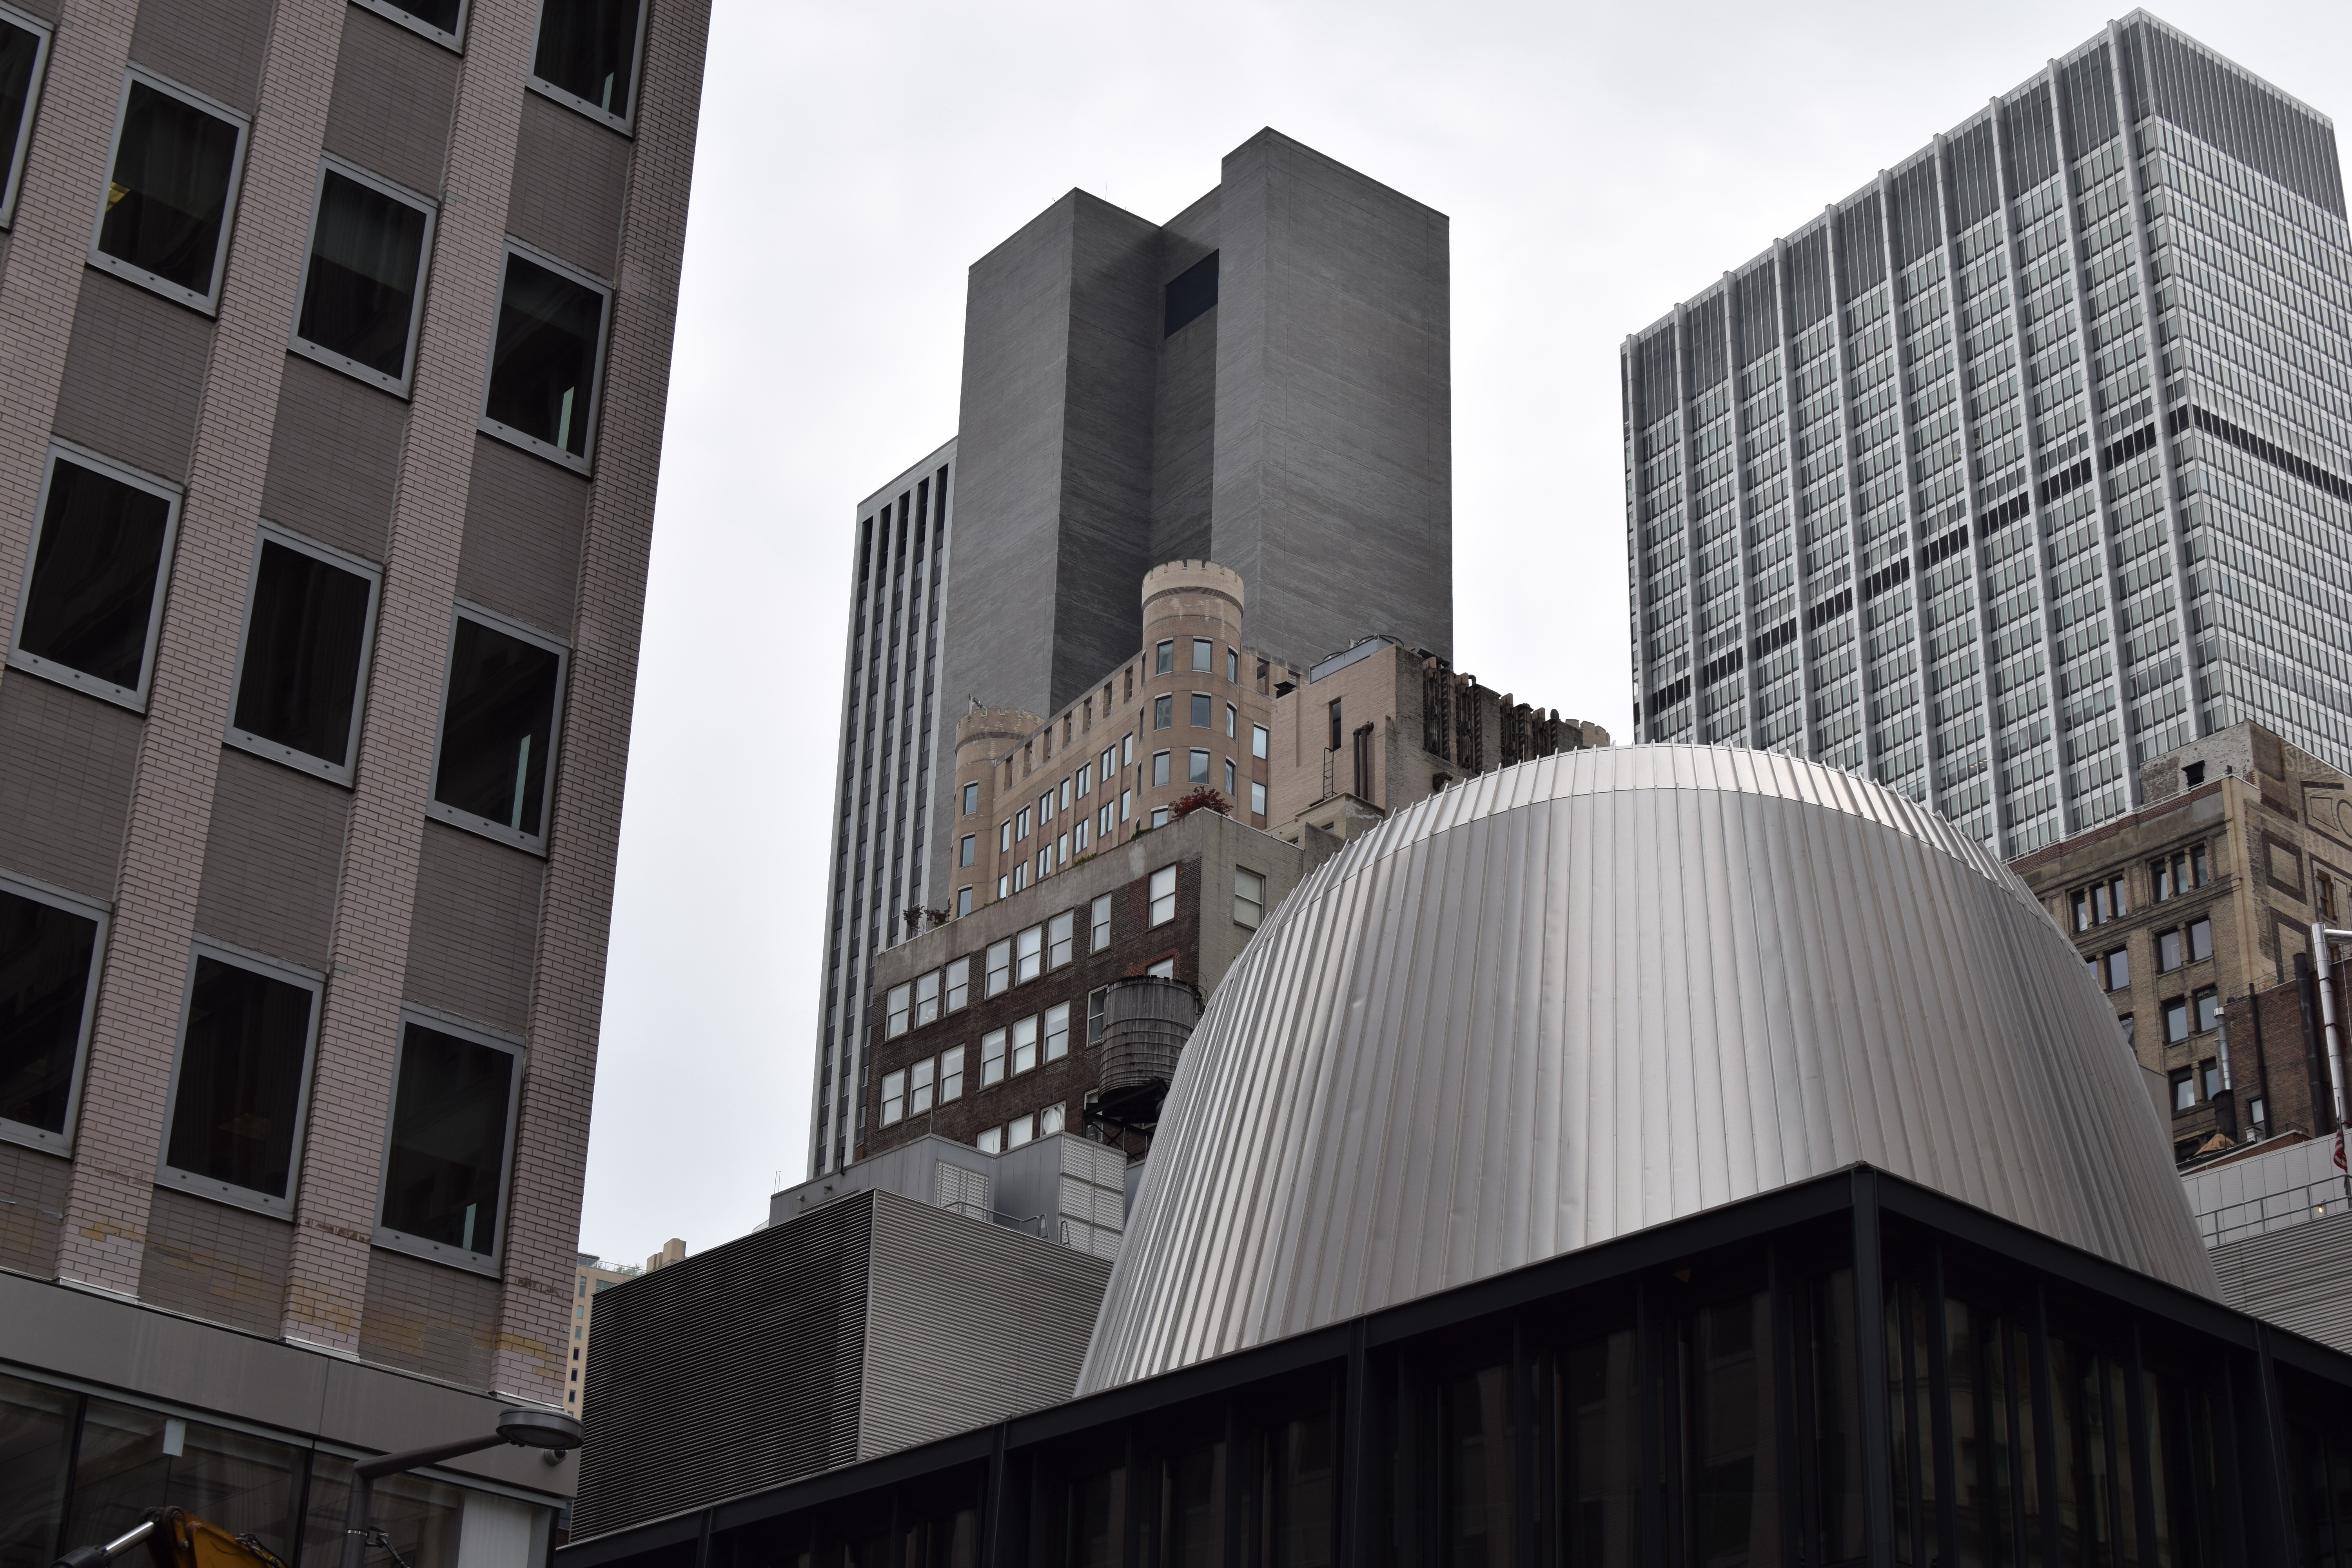
architecture, building, city, skyscraper, new york, cityscape, downtown, castle, landmark, facade, tower block, roofs, metropolis, urban area, human settlement, metropolitan area, brutalist architecture